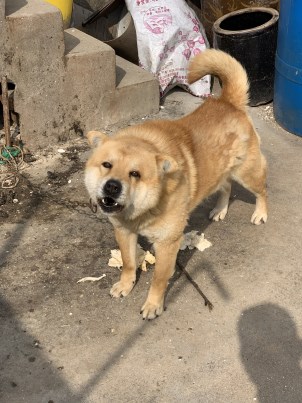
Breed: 329-n000119-chow